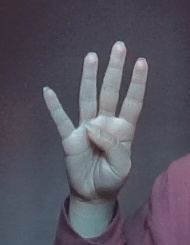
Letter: kaaf